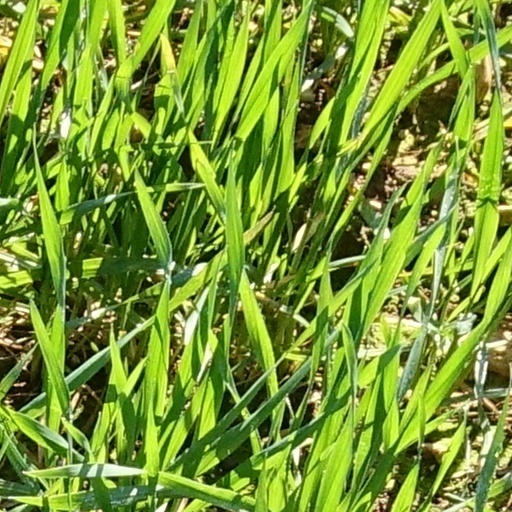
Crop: wheat